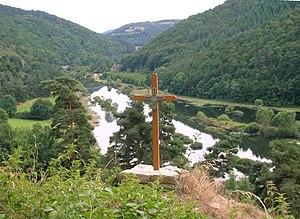
Vue sur la Truyère depuis Chaliers (15)
La Margeride est une région montagneuse de France, située dans le Massif central aux limites des départements du Cantal, de la Haute-Loire et de la Lozère.